Crete (mythology)

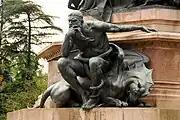

In Greek mythology, the name Crete (Ancient Greek: Κρήτη) may refer to several figures, all of whom are associated with the homonymous island of Crete, and may have been considered its eponyms: